2012 CR Vasco da Gama season

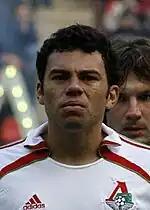
Rodolfo was the first building of Vasco da Gama presented for the 2012 season

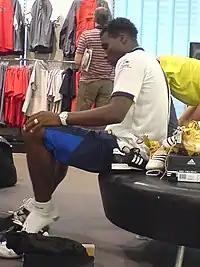
Carlos Tenorio was the main building of Vasco da Gama for the 2012 season

Vasco da Gama, unlike some other Brazilian clubs, decided to keep its main lineup of the 2011 season for 2012. Top players, like Dedé, Rômulo, Felipe, Juninho Pernambucano and Bernardo, were kept on, at least for the Copa Libertadores competition, which only takes up the first half of the season. Despite this, there are other players who may play for Vasco da Gama in the 2012 season. Some of them are: the centre backs Réver, of Atlético Mineiro, Rodolfo, from Grêmio (on loan from Lokomotiv Moscow), Miranda, from Atlético Madrid, and Leandro Almeida, from Dynamo Kyiv, the left backs Maxwell, from Barcelona, and Kléber, from Internacional, the Argentine attacking midfielder Walter Montillo, from Cruzeiro, the Chilean second striker Eduardo Vargas, from Universidad de Chile, the Colombian second striker Jonathan Copete, from Santa Fe, and the strikers Diego Tardelli, from Anzhi Makhachkala, and the Argentine Facundo Parra, from Independiente. Another possibility would be the return, by loan from Al-Jaish, of the central back Anderson Martins. But despite his wishes to return, he stated that could not because of his contract. Moreover, he had not yet made his debut for his new club, as it had not registered for the Qatar Stars League.